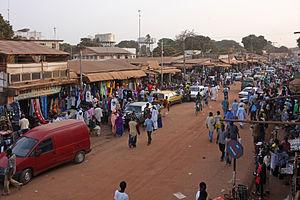
La Gambie, en forme longue la république de Gambie, en anglais Gambia ou The Gambia, et Republic of The Gambia, est un pays situé en Afrique de l'Ouest.